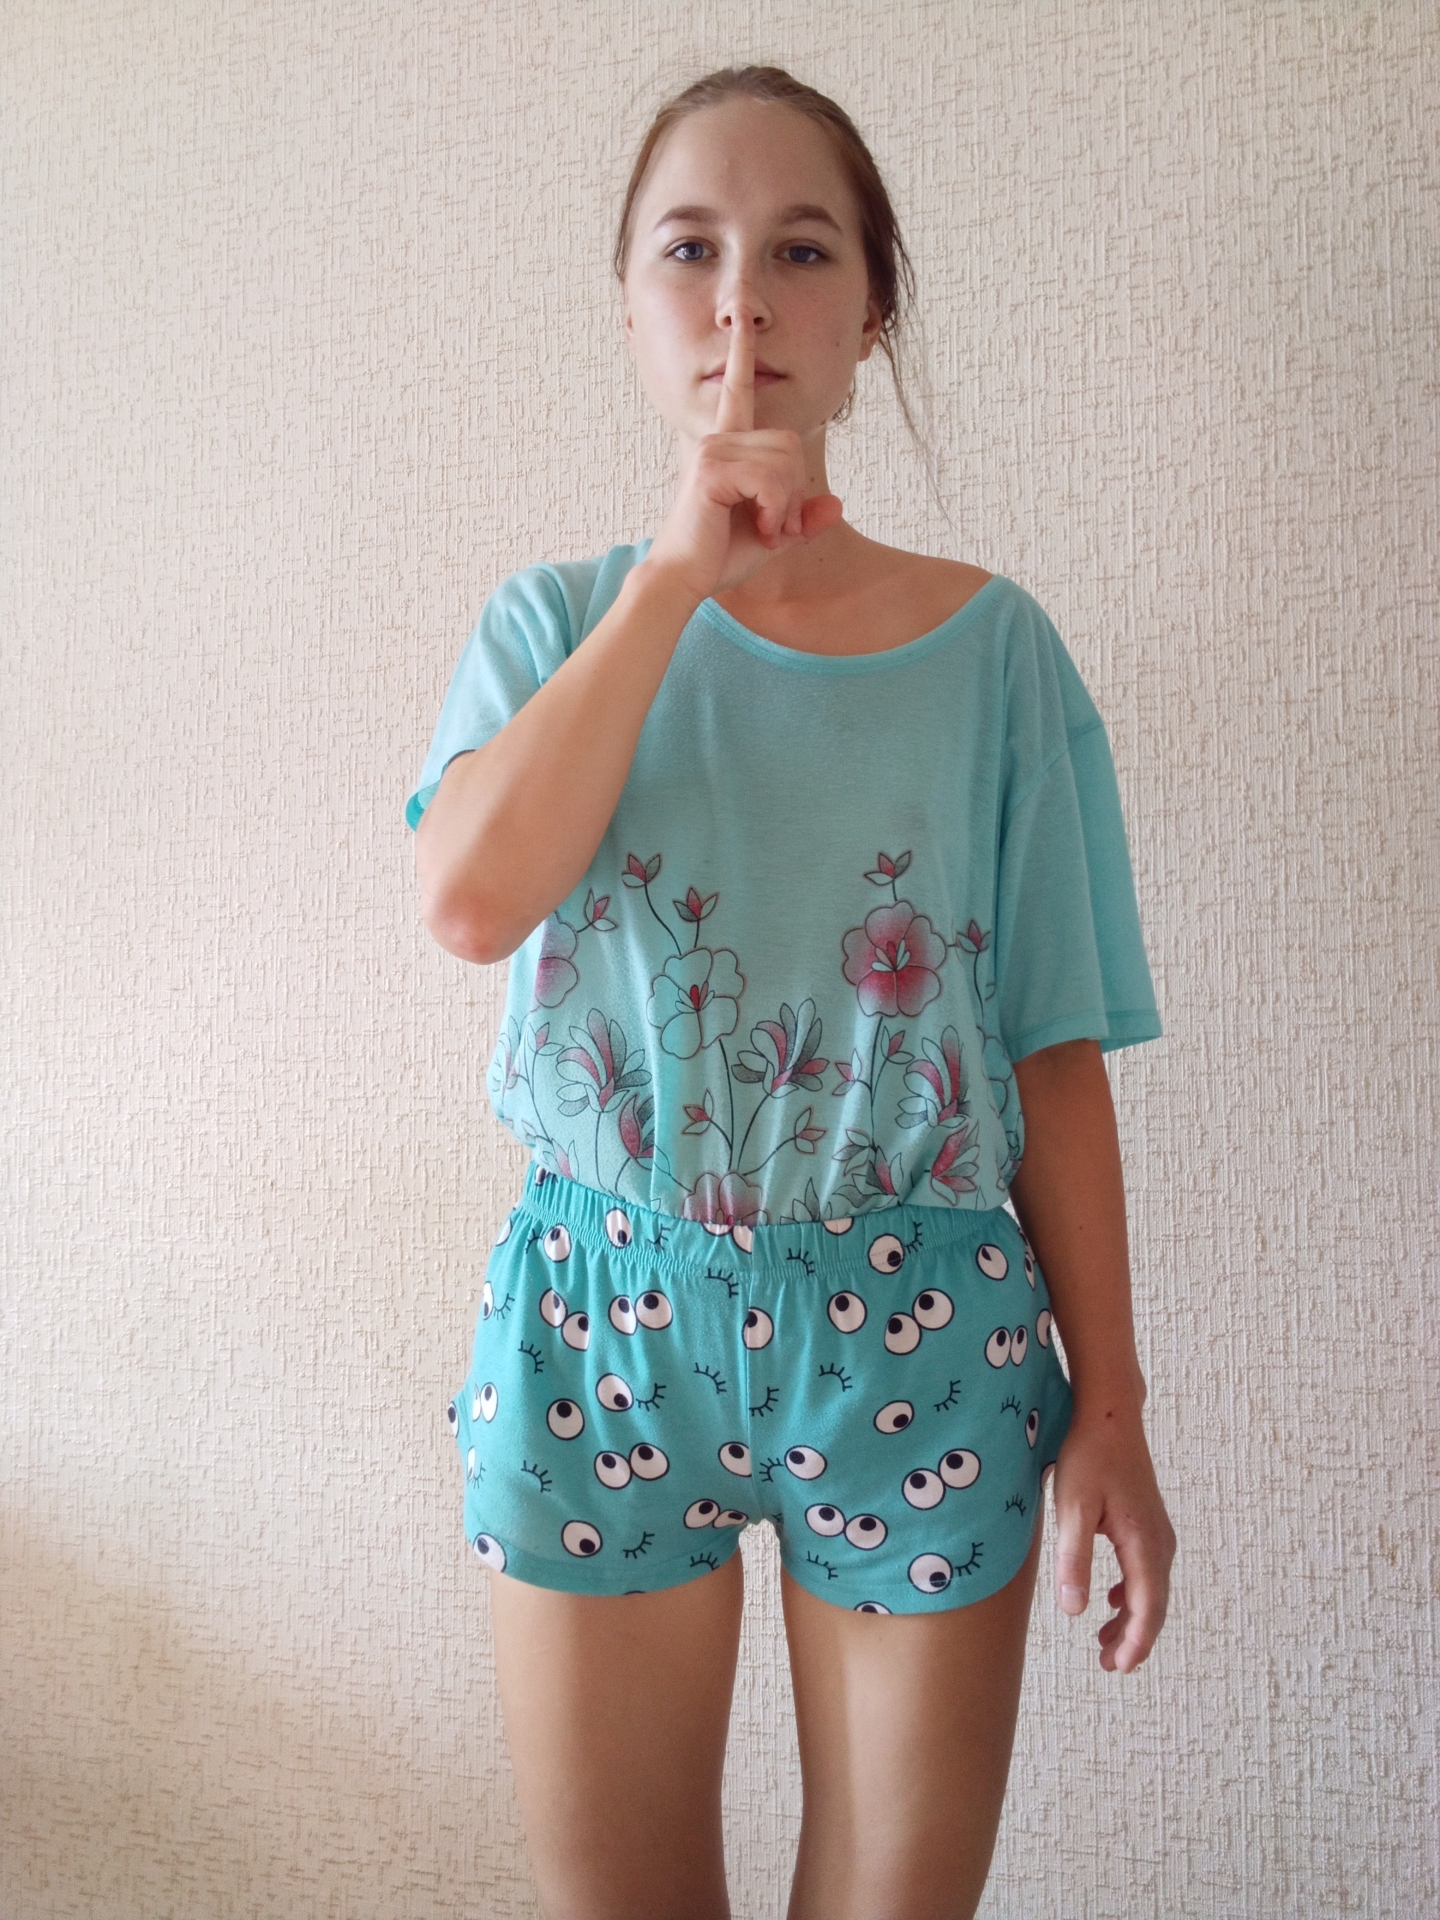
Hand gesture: mute